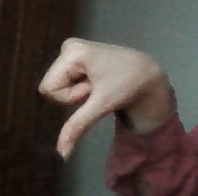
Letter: waw